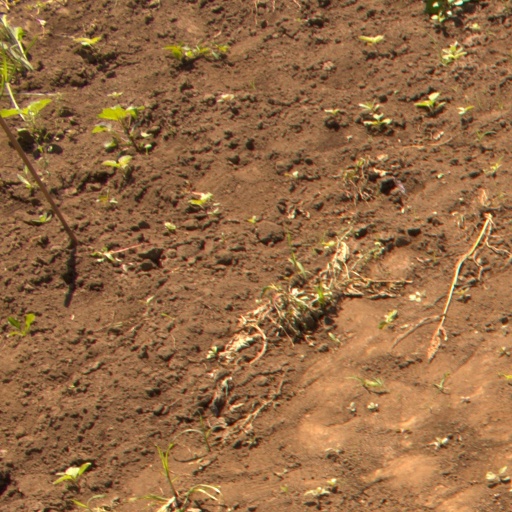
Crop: soybean